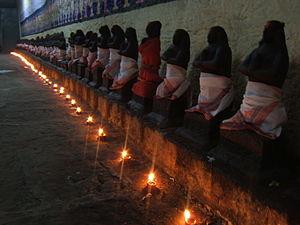
Les Nayanar ou Nayanmar étaient des poètes de l'hindouisme considérés comme des saints. Ils étaient shivaïtes, vivaient dans l'état du Tamil Nadu, en Inde, et, ils furent actifs entre le VIᵉ siècle et le VIIIᵉ siècle.